Chemical crystallography before X-rays

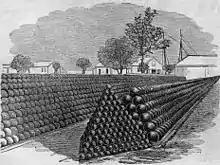
Cannonballs piled on a triangular "(front)" and rectangular "(back)" base, both face-centered cubic lattices.

In the first half of the 16th century Paracelsus proposed a theory of mineral formation as an analogy to fruit-bearing plants. In 1550 Gerolamo Cardano made an early attempt to explain the shape of crystals as the result of a close packing of spheres. In 1591 Thomas Harriot studied the close packing of cannonballs (spheres). In 1597 Andreas Libavius recognized the geometrical characteristics of crystals and identified salts from their crystal shape.